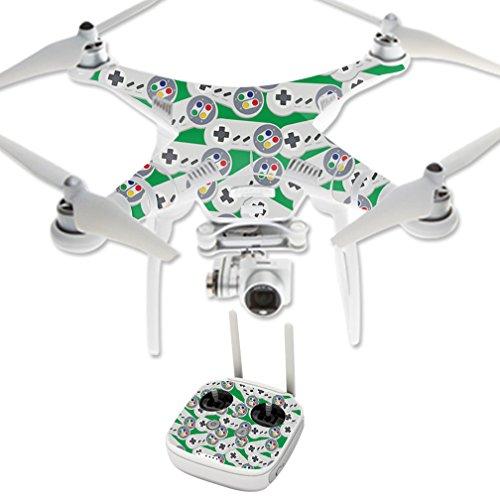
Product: MightySkins Skin Compatible with DJI Phantom 3 Professional Quadcopter Drone wrap Cover Sticker Skins Retro Controllers 1
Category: Toys & Games | Hobbies | Remote & App Controlled Vehicles & Parts | Remote & App Controlled Vehicles | Quadcopters & Multirotors
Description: Great Condition.
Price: $24.99
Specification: ProductDimensions:17x1x11inches|ItemWeight:0.16ounces|ShippingWeight:1pounds|ASIN:B06XCL43NS|Itemmodelnumber:DJPHAN3PRO-2RetroControllers1